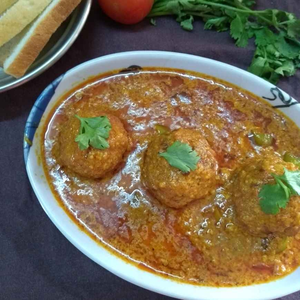
Dish: kofta